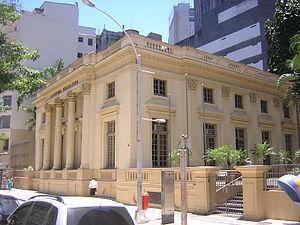
L'Académie brésilienne de lettres Português: A Academia Brasileira de Letras
L'Académie brésilienne des lettres ou ABL est la principale institution linguistique et littéraire du Brésil. Elle siège à Rio de Janeiro depuis le 20 juillet 1897.